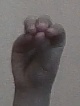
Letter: ha